Bascom Hill

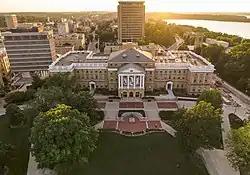
Modern Bascom Hall atop Bascom Hill

Bascom Hill is the iconic main quadrangle that forms the historic core of the University of Wisconsin–Madison campus. It is located on the opposite end of State Street from the Wisconsin State Capitol, and is named after John Bascom, former president of the University of Wisconsin.